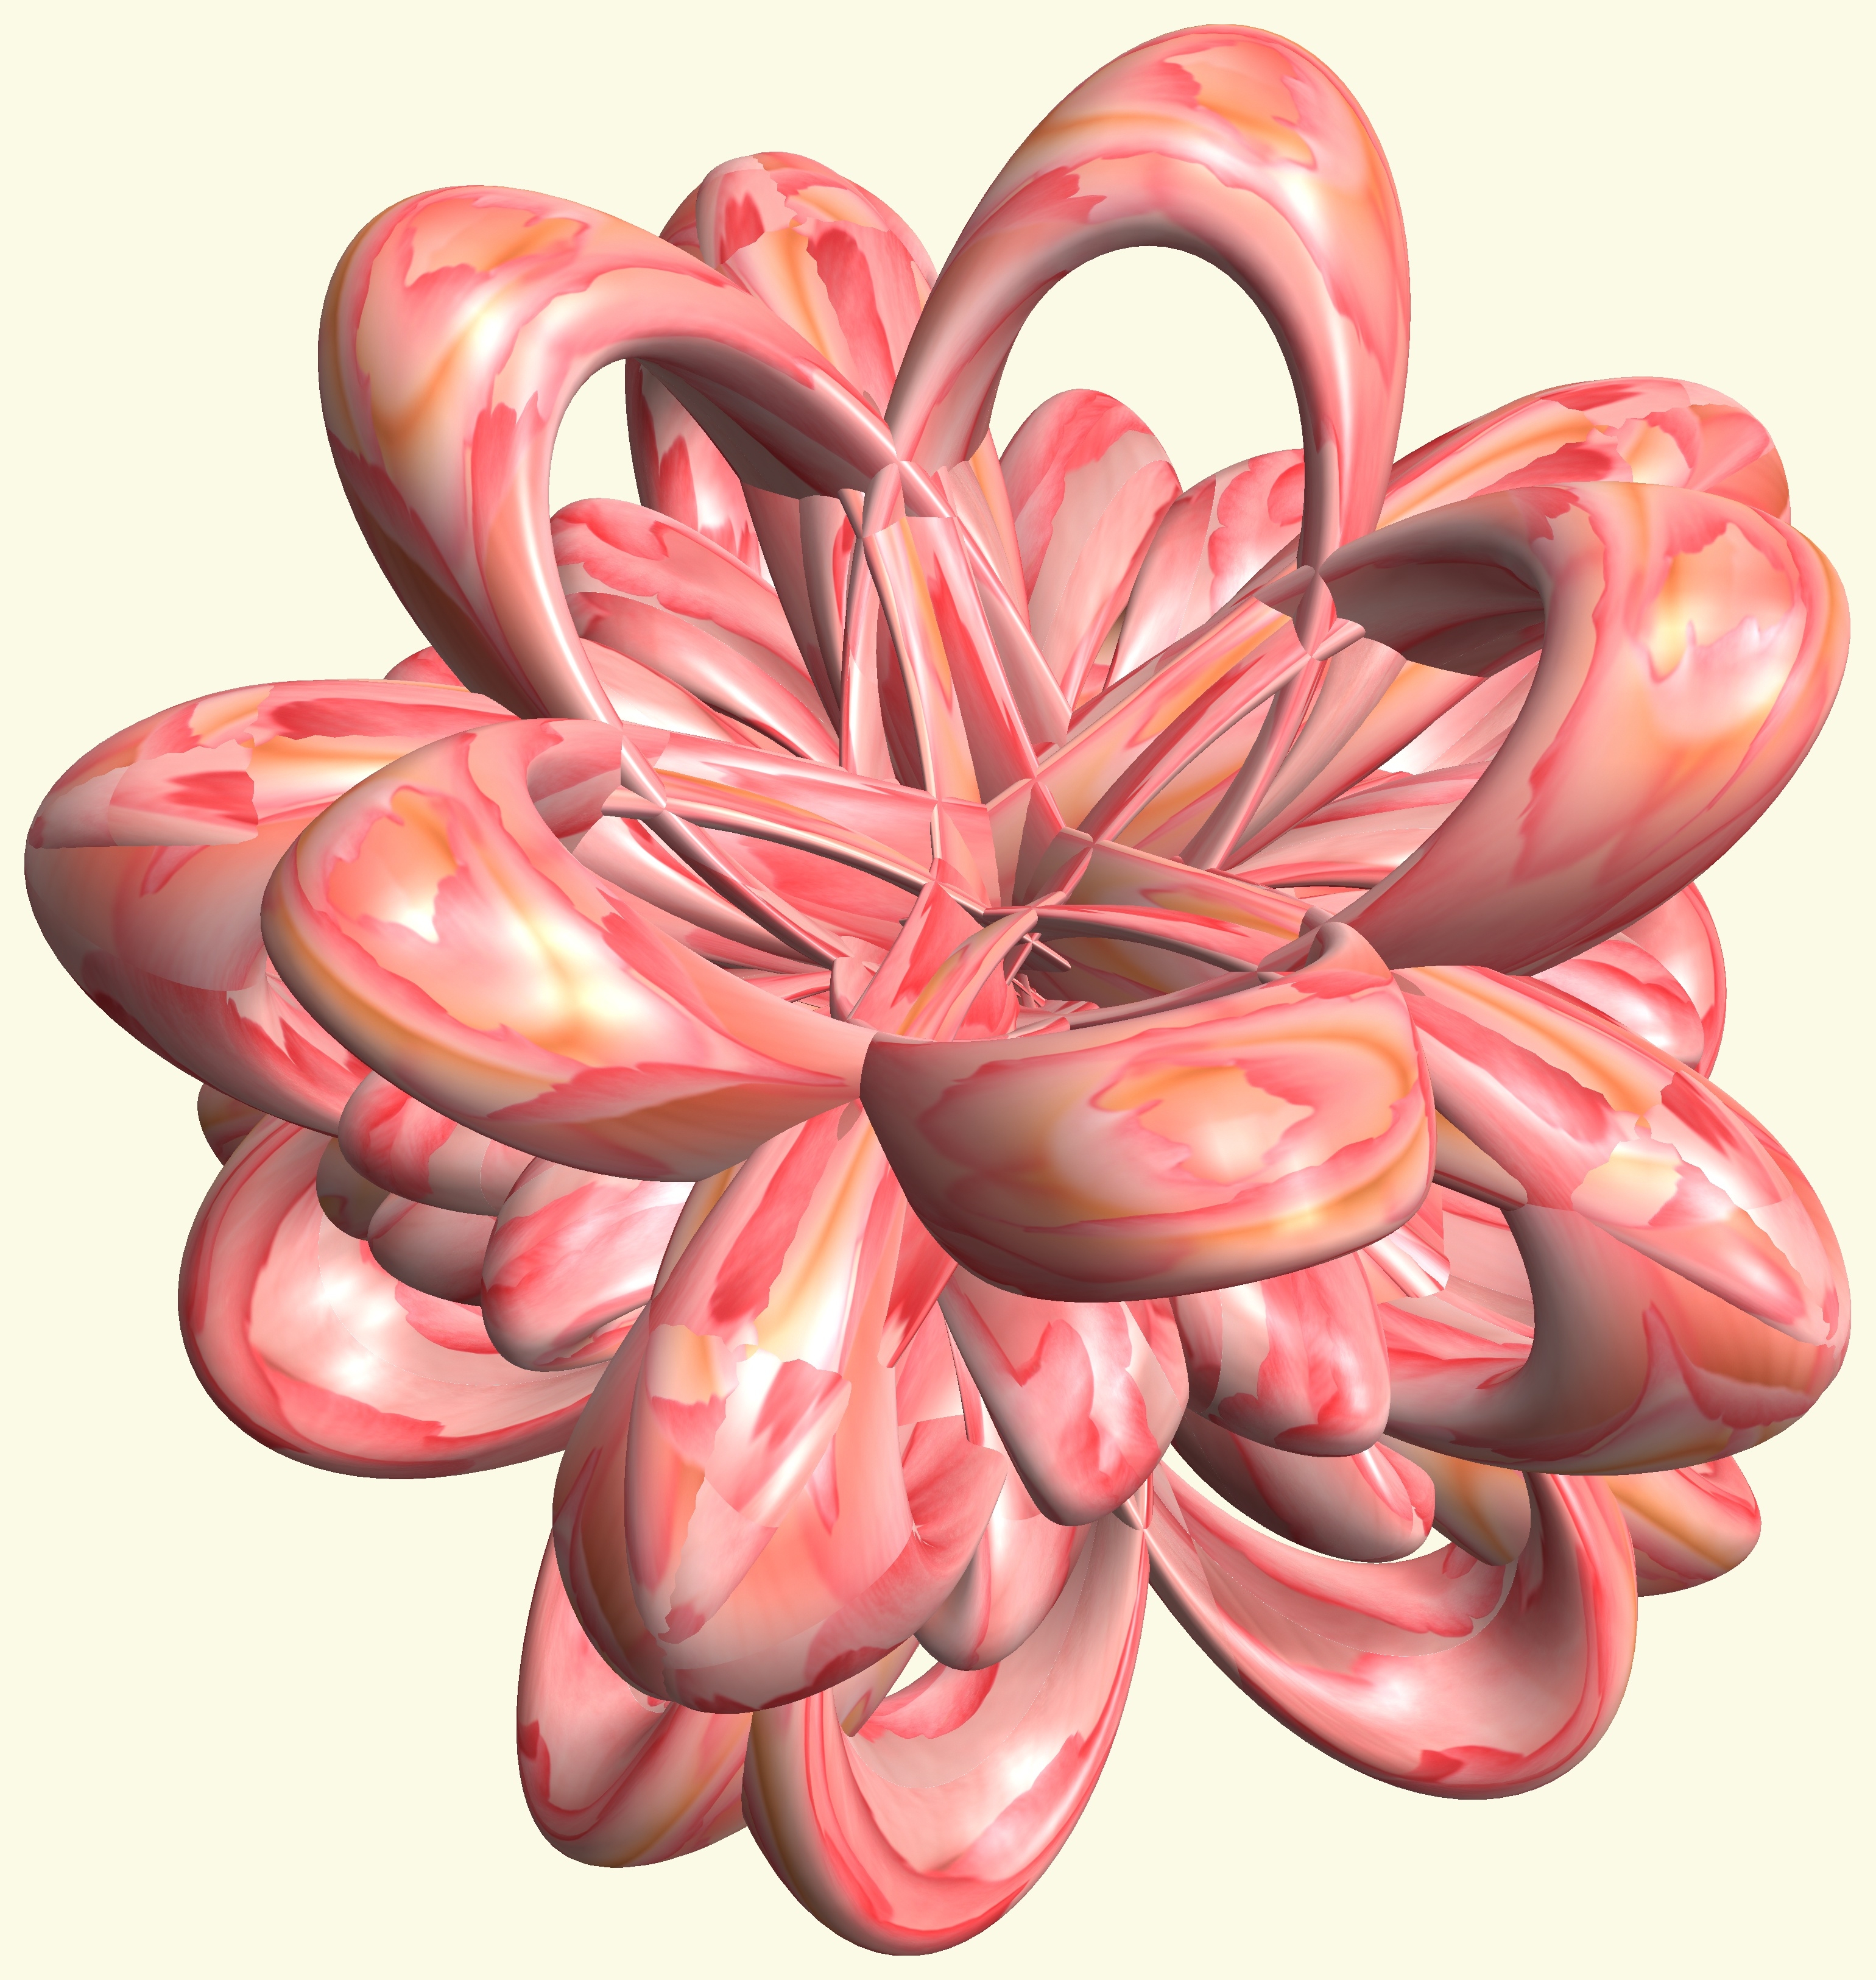
structure, texture, flower, petal, balloon, heart, pattern, pink, figure, illustration, design, symmetry, 3d, graphic, organ, knot, mathematica, cg, parametricplot3d, code, program, algorithm, abstruct, mapping, valentine's day, flowering plant, land plant